Ontario Place

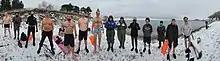
TeachBeach in the wintertime, winter swimmers, SwimDrinkFish, Lake Ontario Waterkeeper

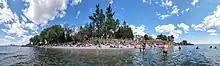
Swimming and sunbathing at the TeachBeach in early September 2021

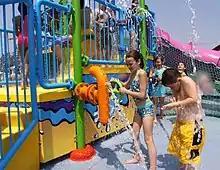
The splash had many valves people could interact with

Downtown Toronto's only beach, located at Ontario Place, also features an outdoor classroom (known as the "TeachBeach") which is also the venue of the annual Water-Human-Computer Interaction (WaterHCI) (de)conference. The beach is a pebble beach which facilitates pebble-walking (barefoot walking on pebbles for therapeutic effect), and is a popular location for year-round swimming with approximately 900 members of SwimOP (Swim at Ontario Place), Swim Drink Fish, and Lake Ontario Waterkeeper. The swimming water quality is tested regularly year-round by Swim Drink Fish, and is the site for a wide range of educational and research activities.